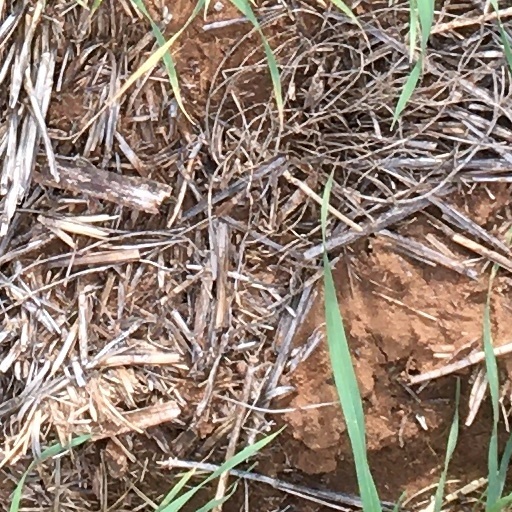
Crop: wheat